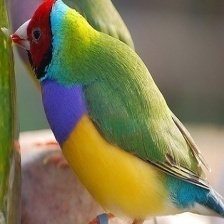
Species: GOULDIAN FINCH
Scientific name: ERYTHRURA GOULDIAE
ImageNet parent category: house_finch